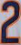
Number: 2